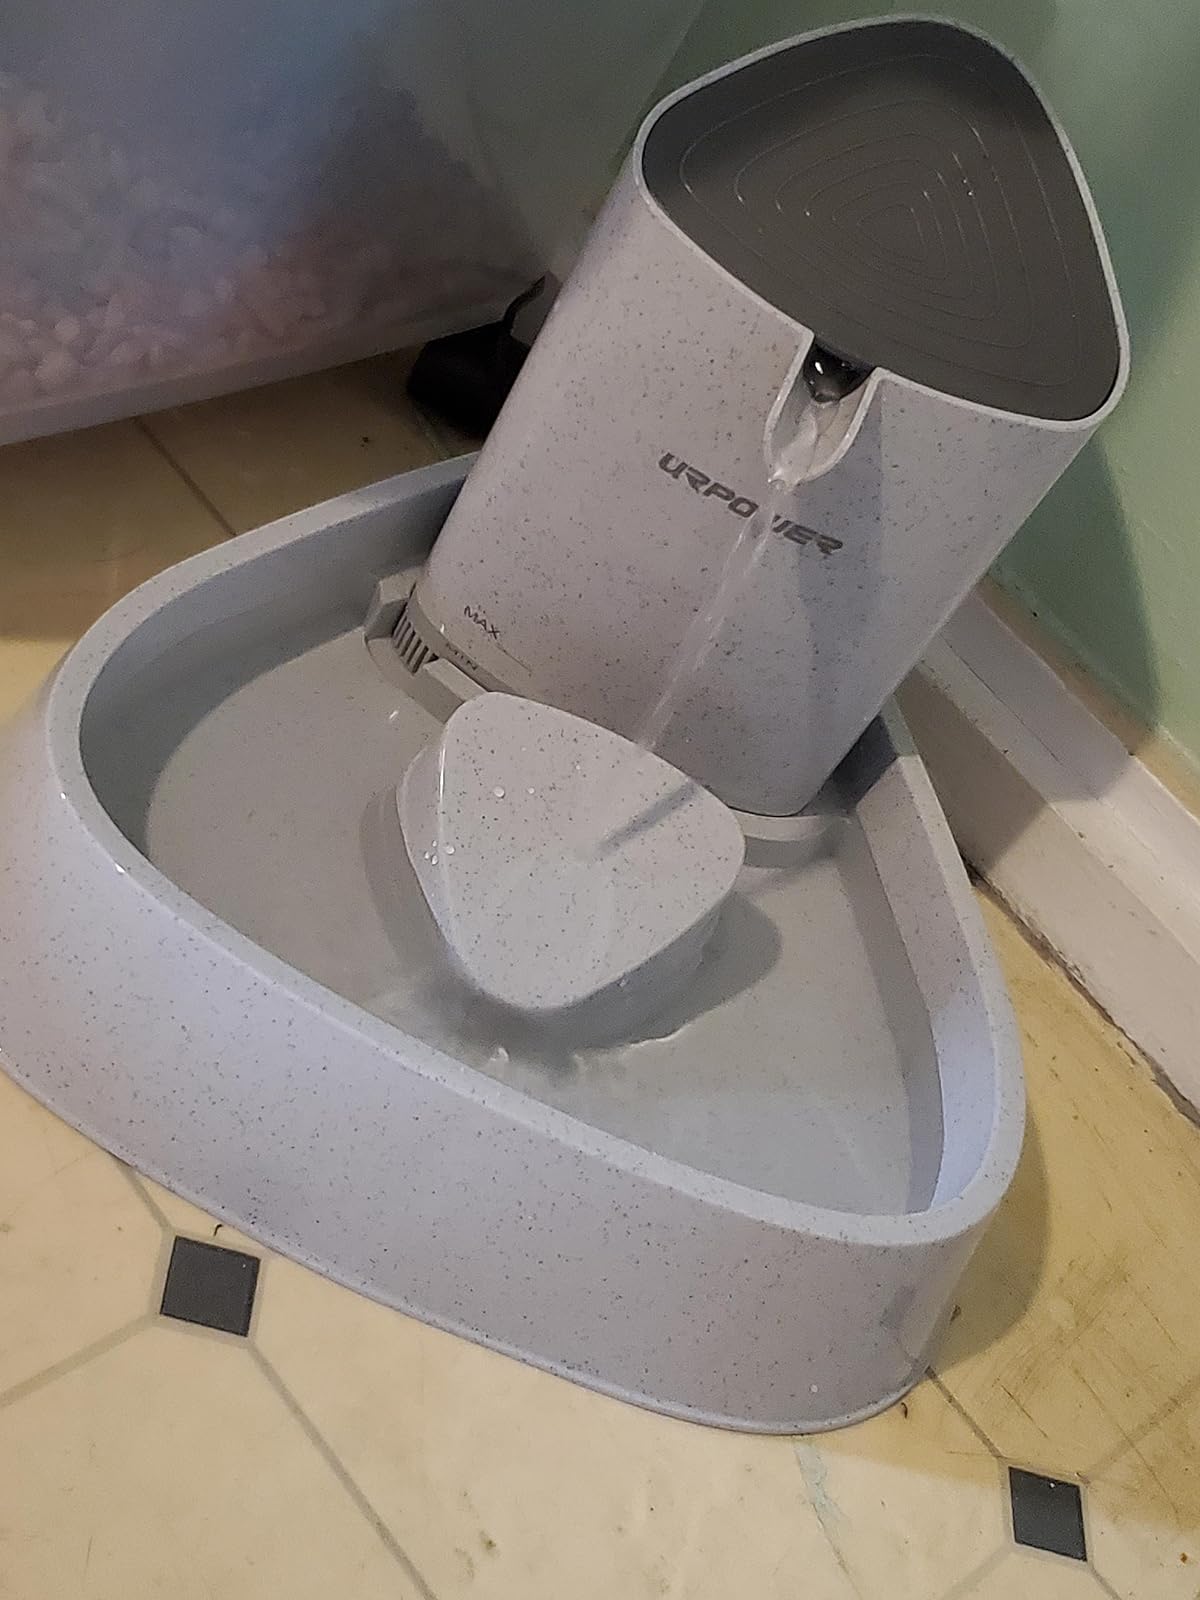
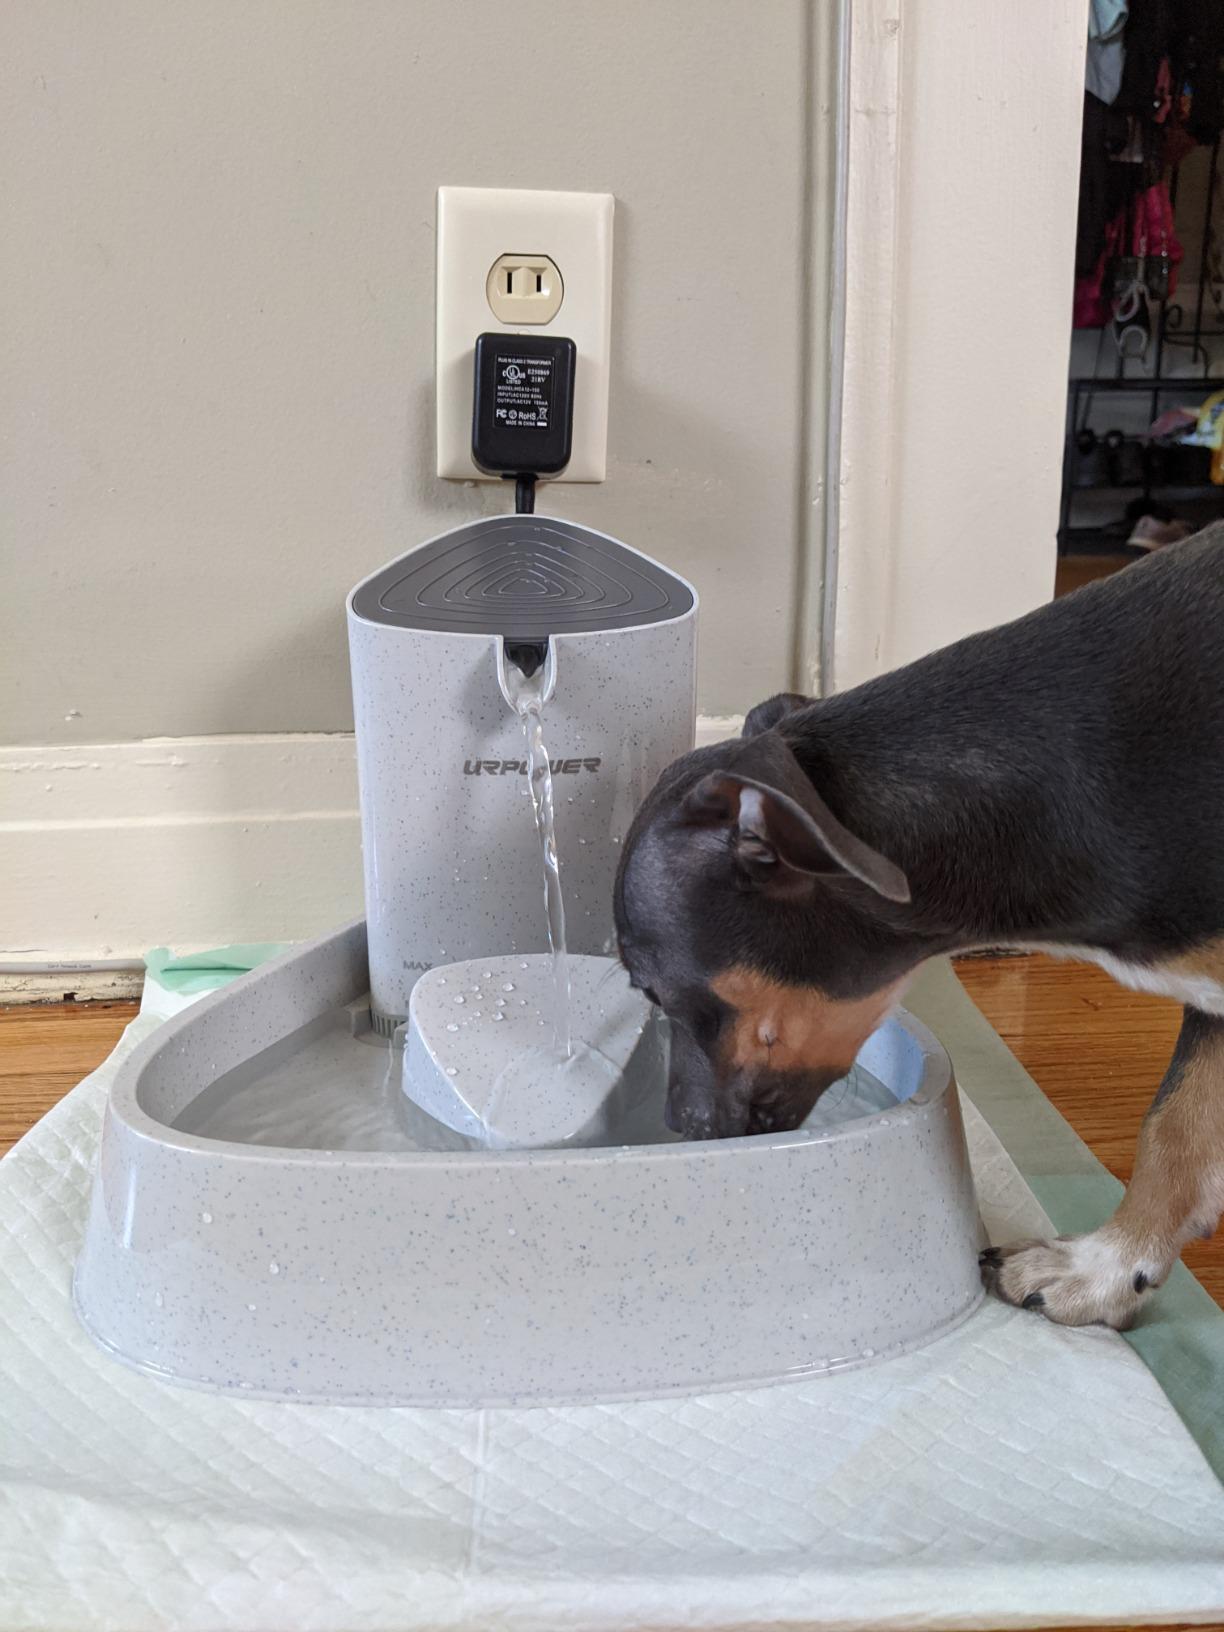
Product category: items_bowl
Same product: yes